Baiyoke Tower I

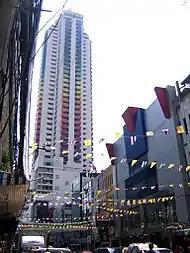
Baiyoke Tower

Baiyoke Tower I is a skyscraper in Bangkok, Thailand. It was completed in 1987 and was the tallest building in Thailand until 1993, when it was surpassed by Sinn Sathorn Tower. Baiyoke Tower is located in on Ratchaprarop Road in the Pratu Nam area of Ratchathewi District, and houses the Baiyoke Suite Hotel. The building is high, with 43 floors. Its balconies are distinctively painted in rainbow colors and locked for Hotel guests. The rooftop buffet also features some of the best view over bangkok.